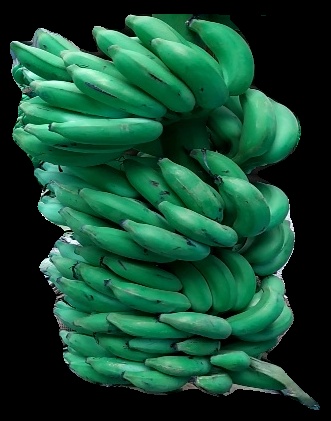
Variety: elakki-bale
Grade: grade1